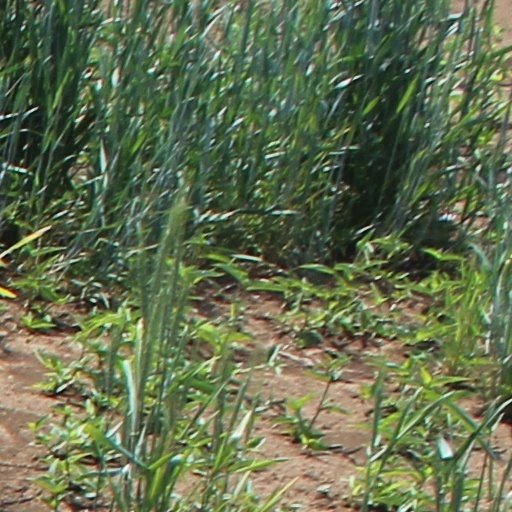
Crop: wheat